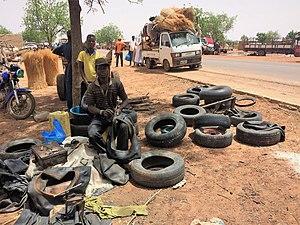
Un réparateur de pneus à Kodo, village du Niger (commune de Fakara, département de Boboye, région de Dosso).